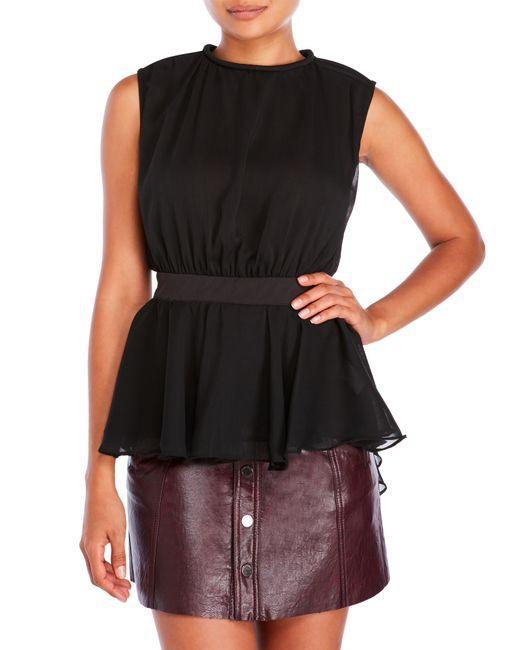
Schwarzes ärmelloses Chiffon-Oberteil mit elastischer Taille und braunem Minirock aus geknöpftem Leder